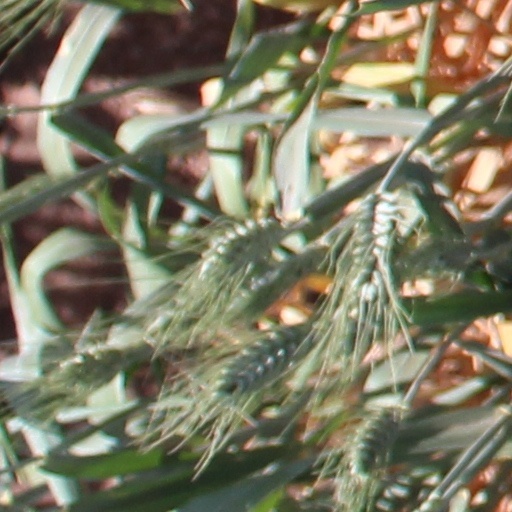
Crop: wheat